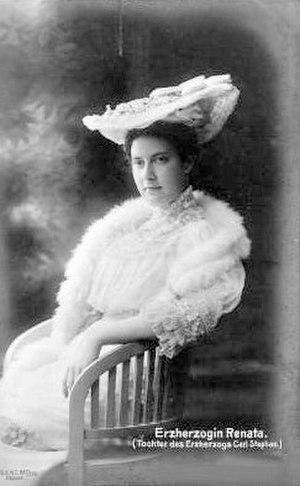
L'archiduchesse Renée d'Autriche-Teschen est la fille de l'archiduc Charles-Étienne de Teschen et la cousine du roi Alphonse XIII d'Espagne. Membre de la branche de Teschen de la maison de Habsbourg-Lorraine, archiduchesse d'Autriche et princesse de Bohême, de Hongrie et de Toscane de naissance, elle renonce à ses titres en 1909 lors de son mariage avec le prince Jérôme Radziwill.